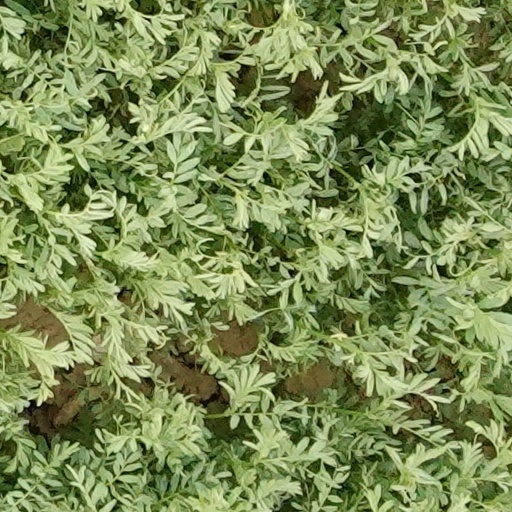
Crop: wheat